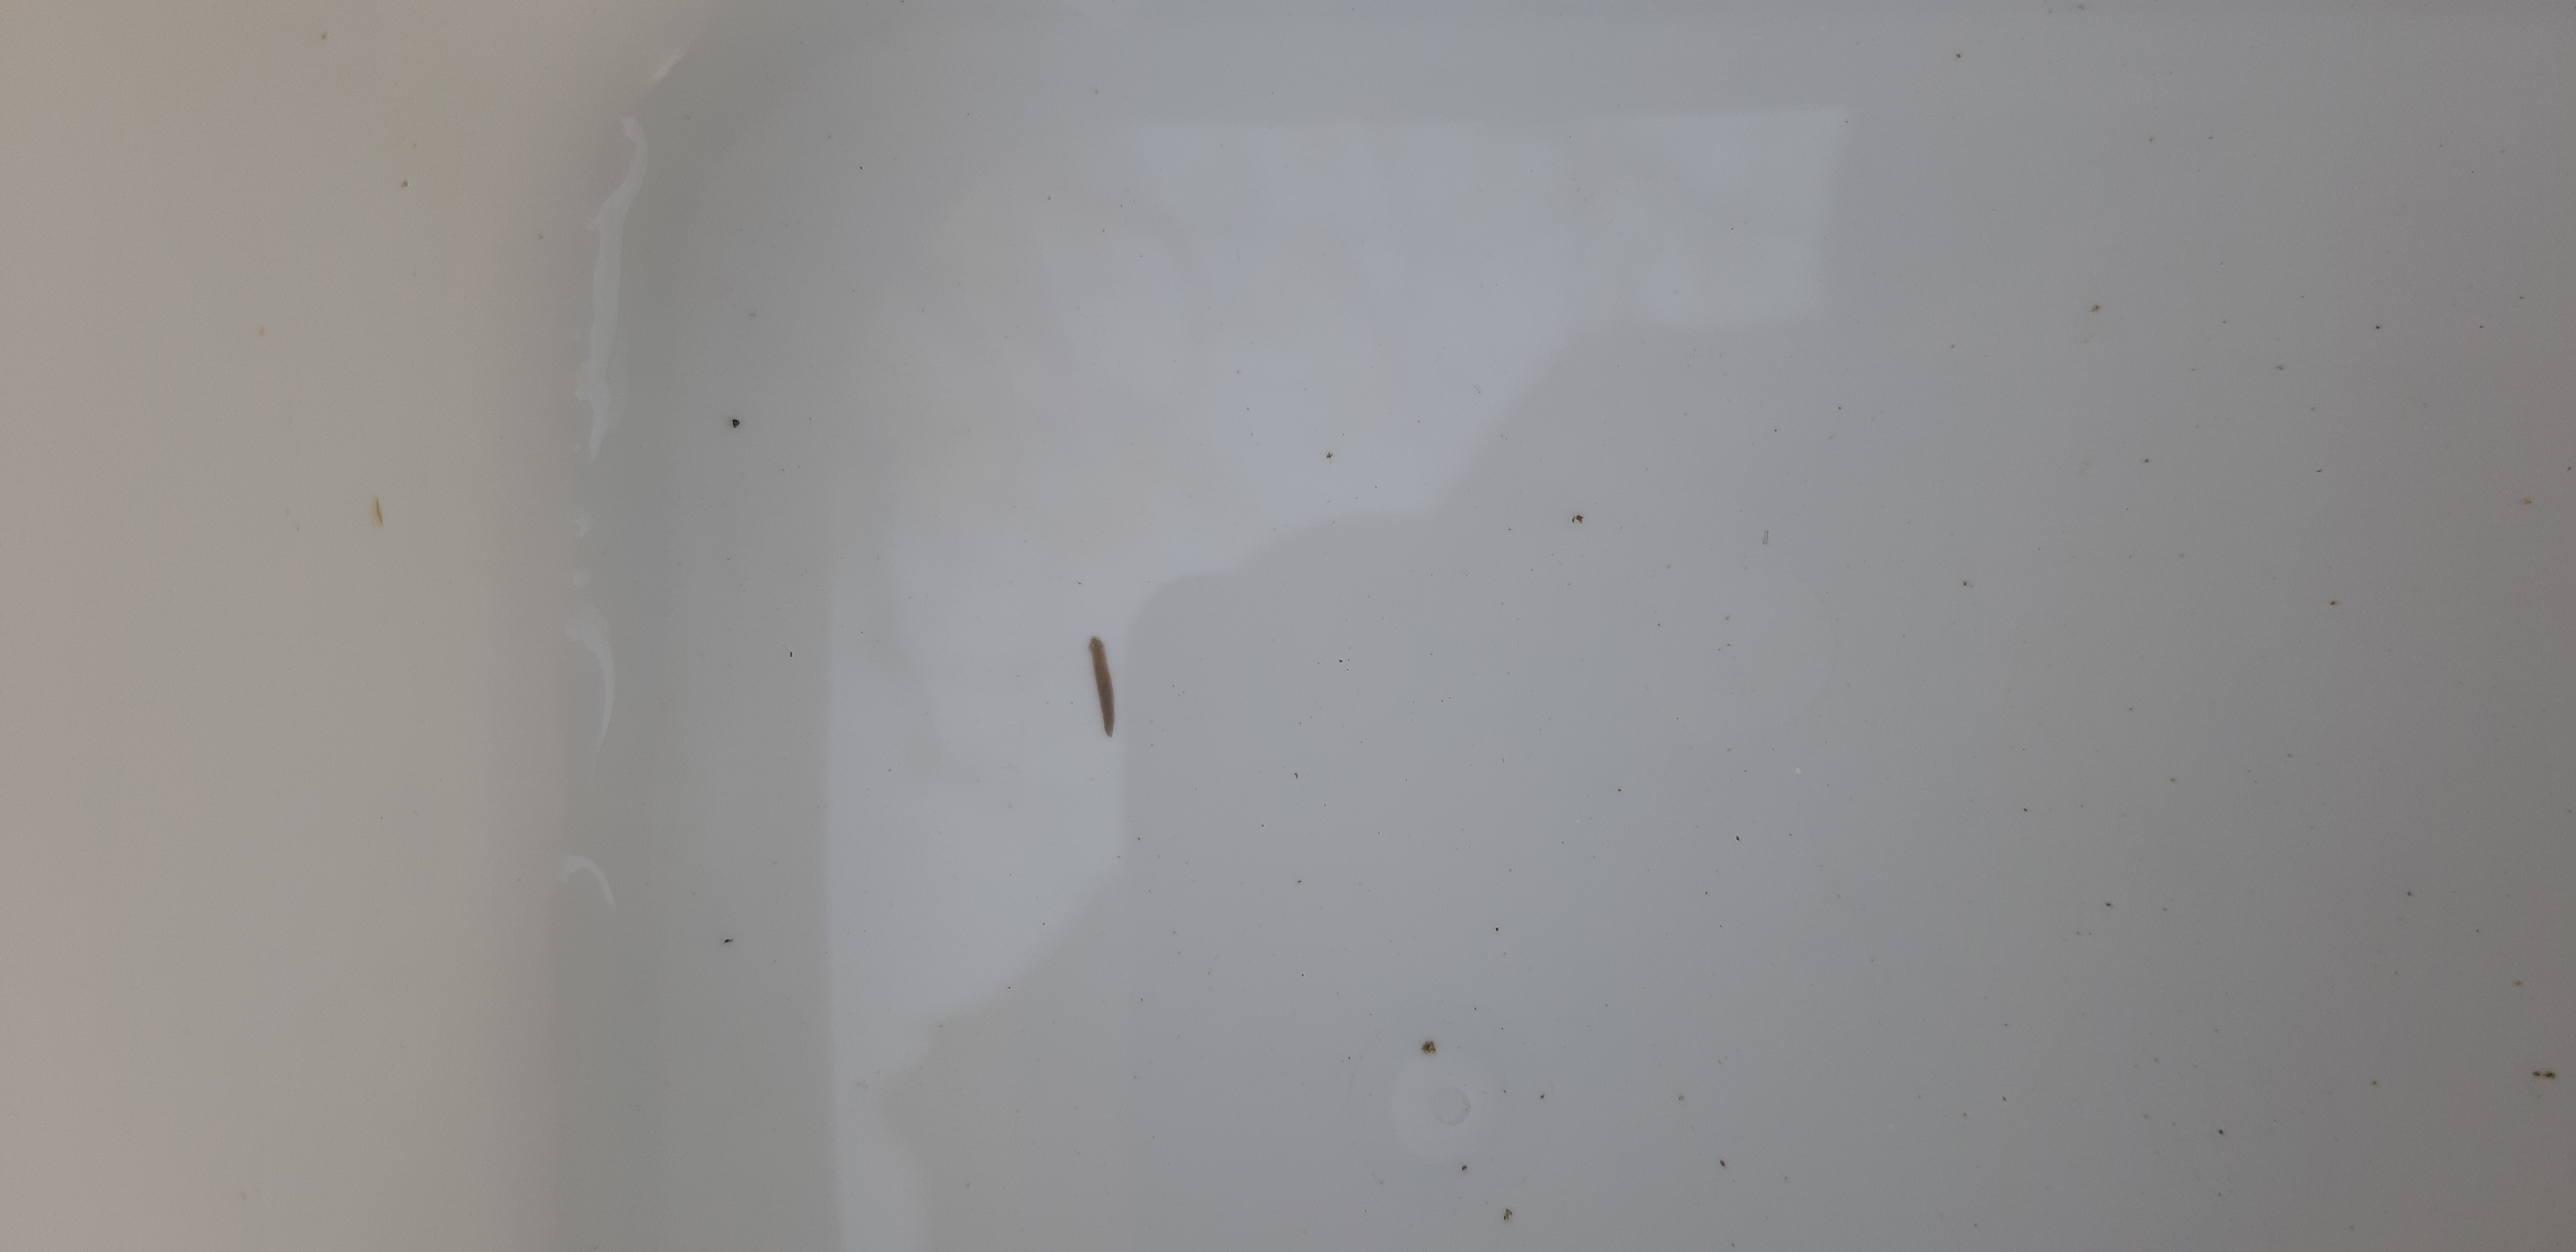
Macroinvertebrate group: flat_worms